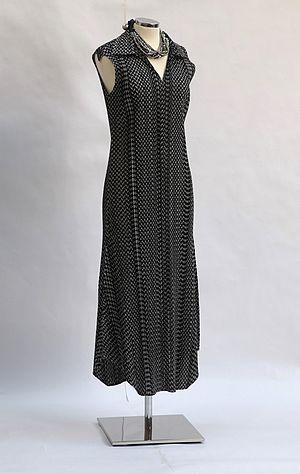
Issey Miyake, né le 22 avril 1938 à Hiroshima et ayant grandi au Japon dans le contexte de l'après-guerre, est l'un des premiers stylistes japonais à organiser un défilé en Europe en 1973. Admirateur des photographes tels que Irving Penn, Richard Avedon et lecteur assidu des magazines Harper's Bazaar ou Vogue, il étudie à la prestigieuse Tama Art University puis s'installe à Paris en 1964. Il travaille alors pour les maisons de couture Guy Laroche et Hubert de Givenchy avant de retourner monter sa propre maison de couture au Japon.